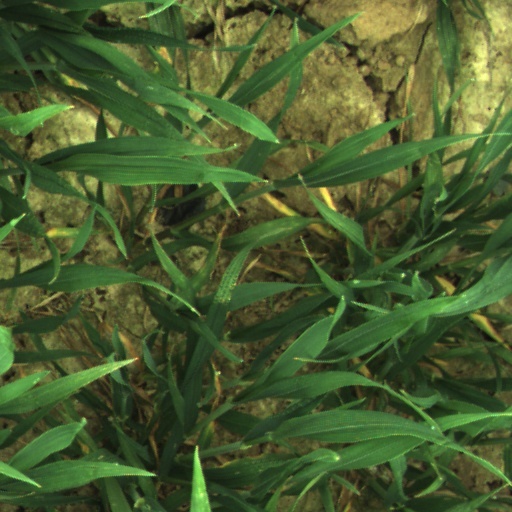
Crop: wheat